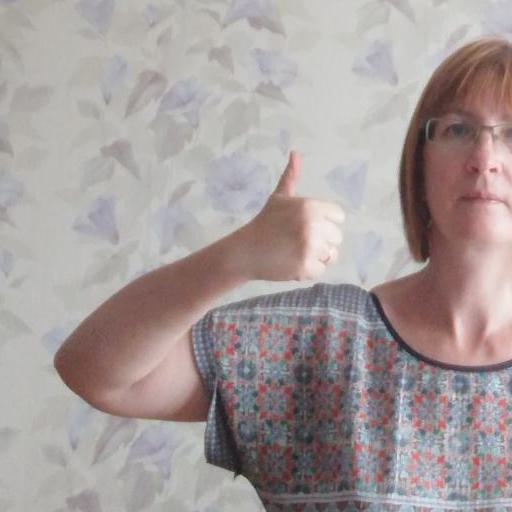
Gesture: like